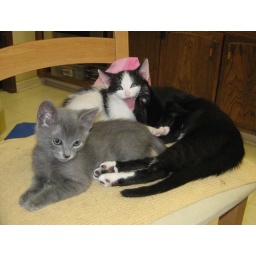
When there's a cute clump o kittens on the chair like this, it's important to have the camera near by.